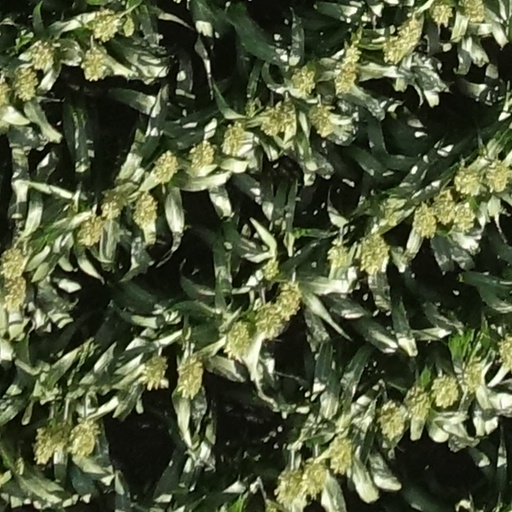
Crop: sorghum